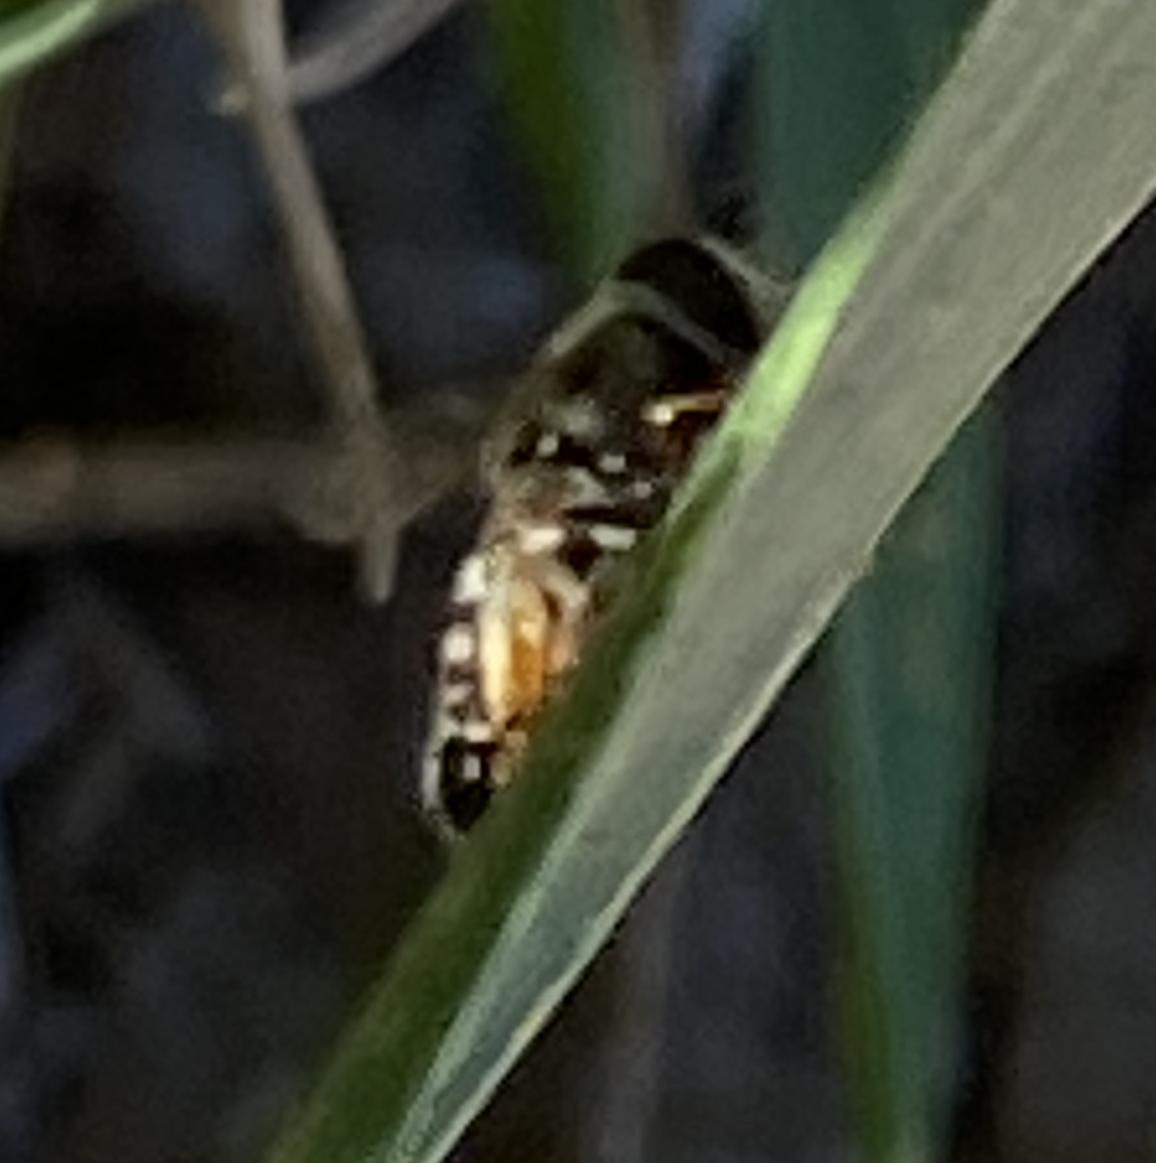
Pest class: predators